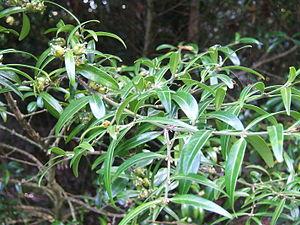
Buxus est un genre de plantes dicotylédones de la famille des Buxacées qui regroupe environ 90 espèces originaires de tous les continents, présentes principalement dans les régions tropicales et subtropicales.